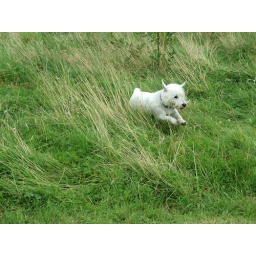
running in the long grass